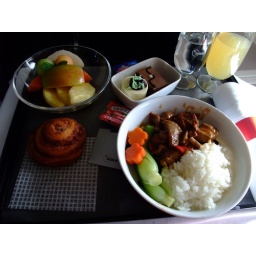
Braised chicken and basil in three cup sauce with. pak choy, carrot and steamed rice